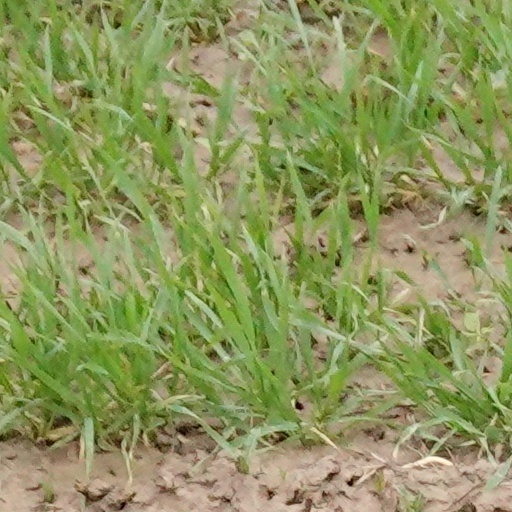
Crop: wheat